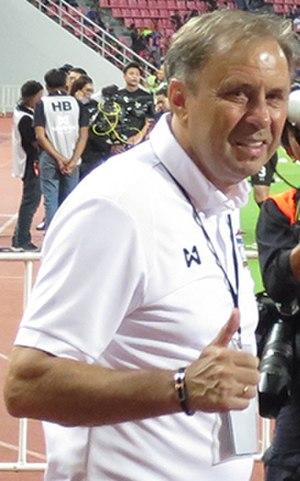
Milovan Rajevac, né le 2 janvier 1954 à Čajetina, est un footballeur yougoslave qui évoluait au poste de défenseur reconverti en entraîneur de football serbe.